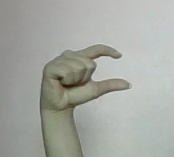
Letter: dal